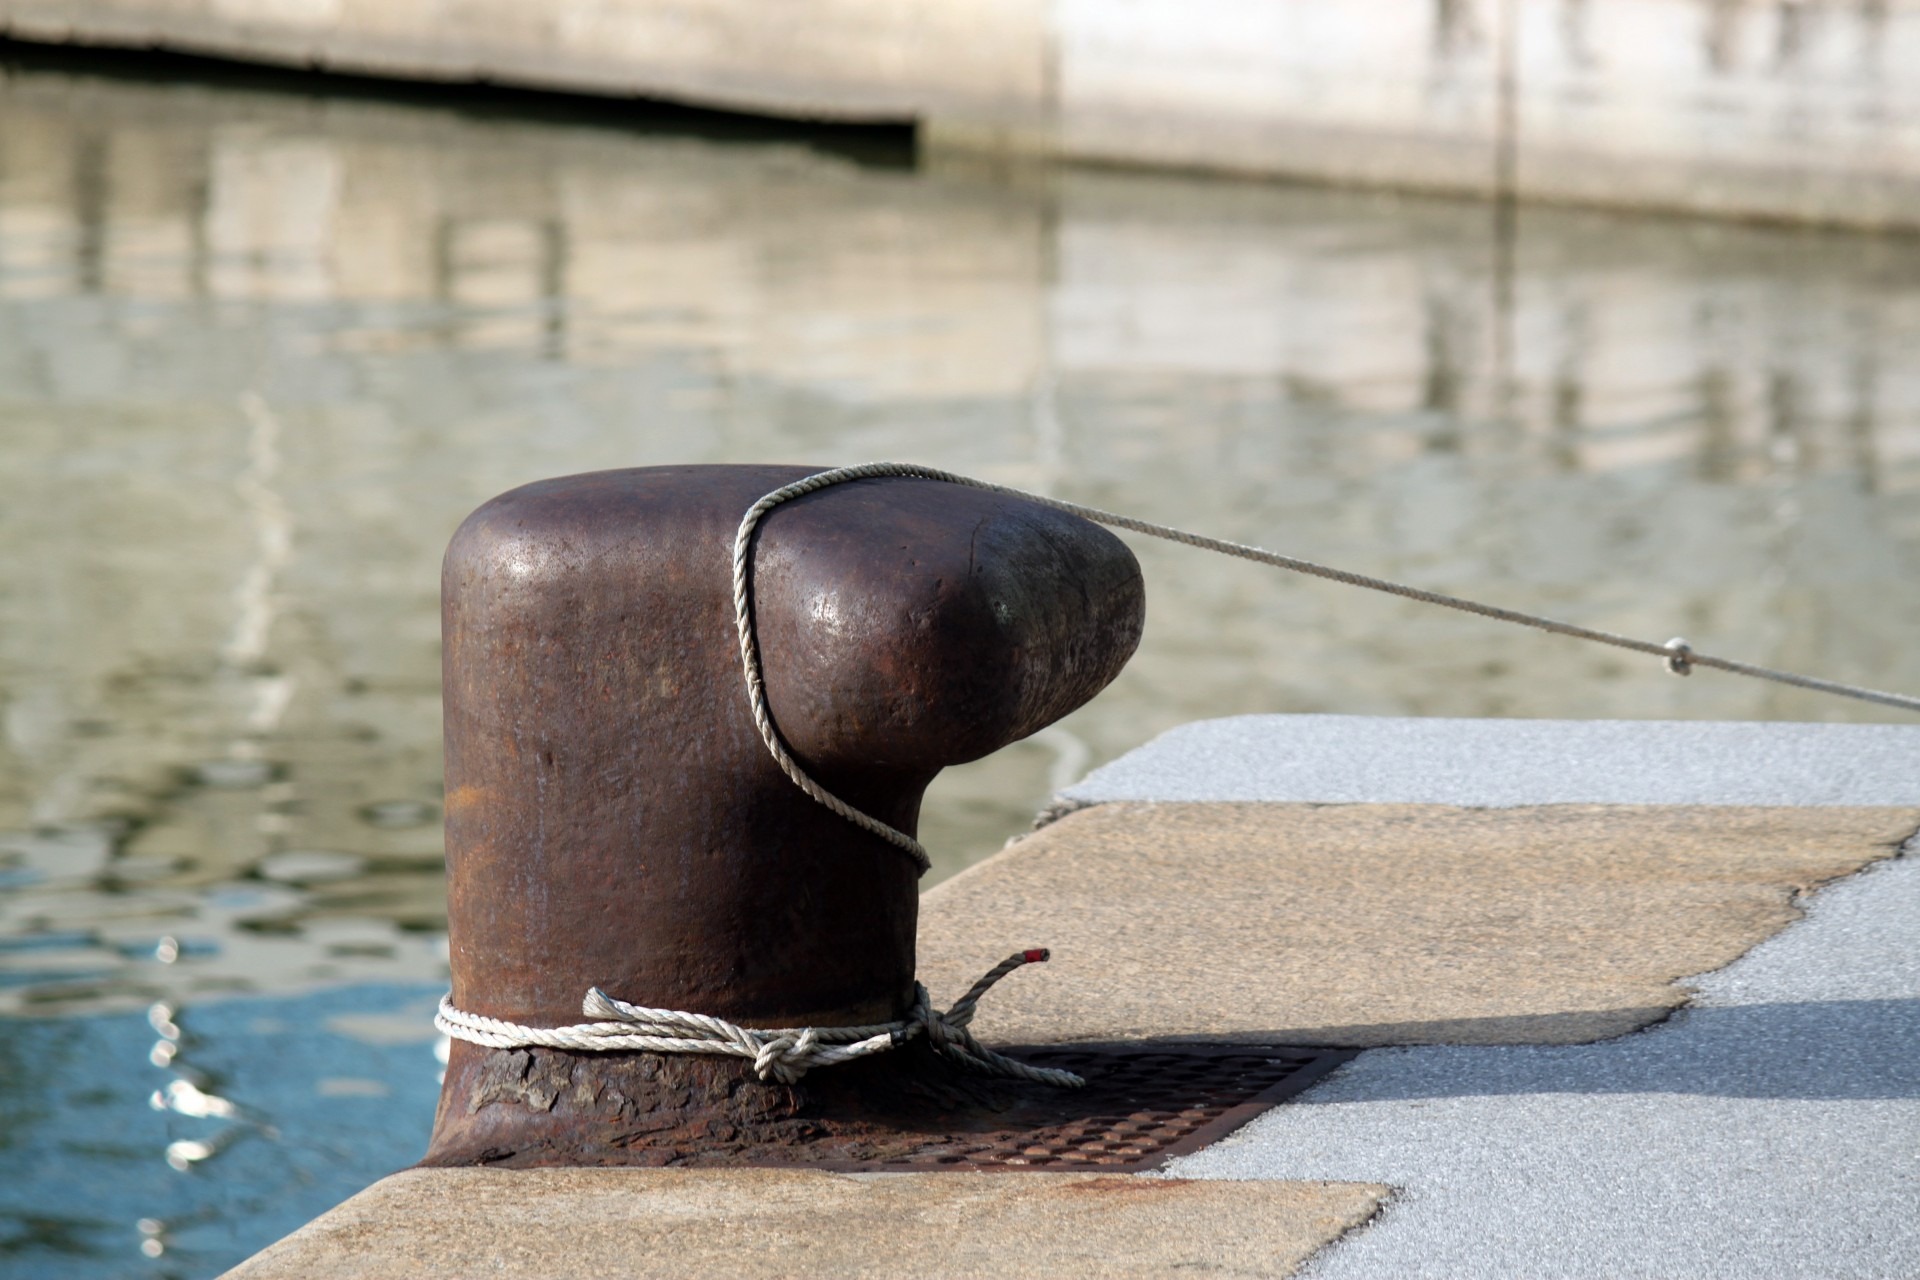
water, wood, chain, statue, sculpture, art, shape, water feature, fixed, boat hook, boat tie, tie down, wharf site, boat fixing